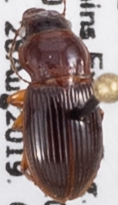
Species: Cratacanthus dubius
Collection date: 2019-08-28
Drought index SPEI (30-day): -1.69
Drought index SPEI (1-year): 0.39
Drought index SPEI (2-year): -0.24